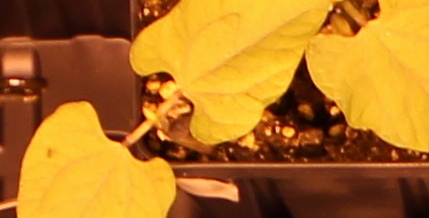
Label: Blackbean